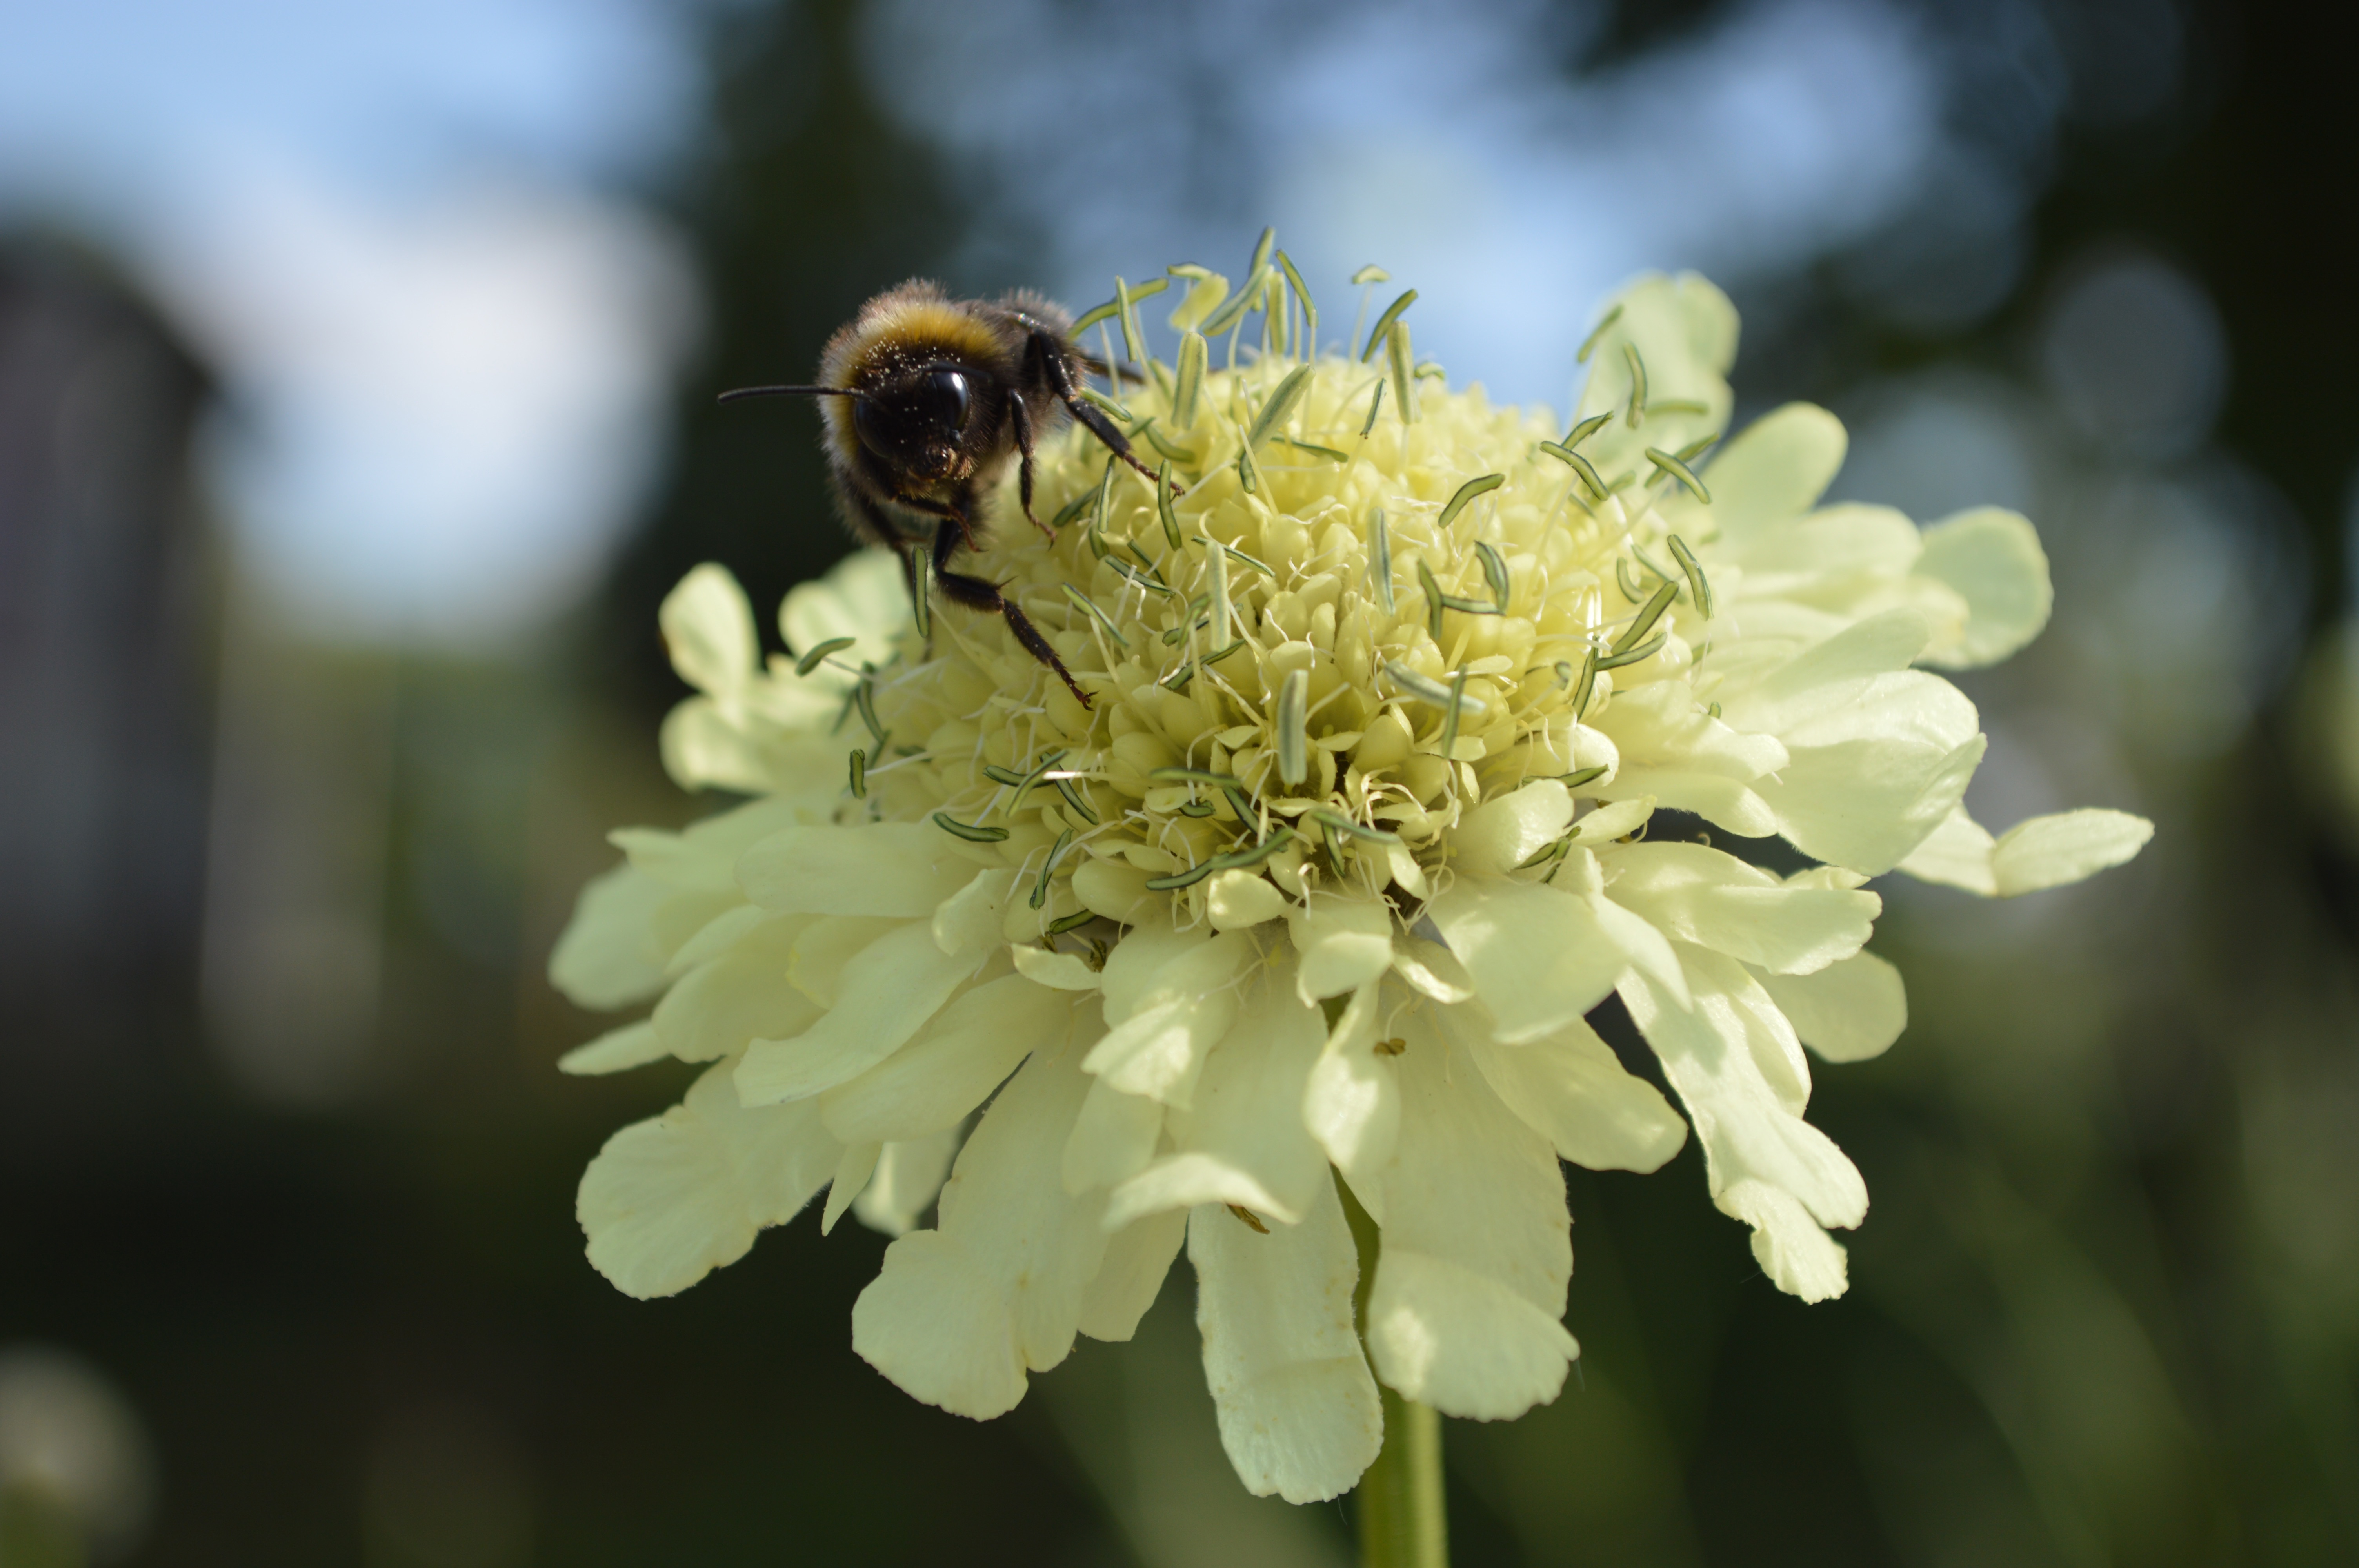
nature, branch, blossom, plant, photography, flower, petal, pollen, insect, botany, flora, fauna, invertebrate, wildflower, close up, bee, nectar, macro photography, flowering plant, honey bee, land plant, membrane winged insect